The High School Cadets

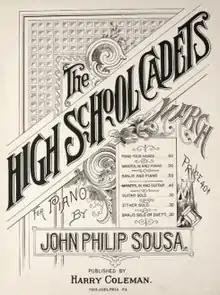

"The High School Cadets" is a march written in 1890 by John Philip Sousa in honor of the cadet drill team of Washington High School in the District of Columbia. It is in regimental march form (I-AA-BB-CC-DD) and is a popular selection for school concert and marching bands, as well as for professional orchestras and bands. The march has been arranged for a wide variety of instruments and ensembles, and has been frequently recorded, including at least two recorded performances by Sousa's own band. The march's final strains were featured in the 1939 film "The Under-Pup".